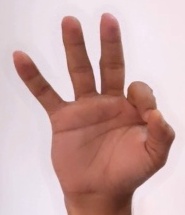
ASL sign: 9